Proof that π is irrational

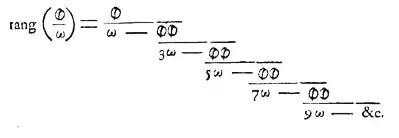
Scan of formula on page 288 of Lambert's "Mémoires sur quelques propriétés remarquables des quantités transcendantes, circulaires et logarithmiques", Mémoires de l'Académie royale des sciences de Berlin (1768), 265–322

In 1761, Johann Heinrich Lambert proved that formula_4 is irrational by first showing that this continued fraction expansion holds: